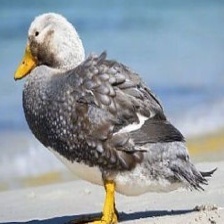
Species: STEAMER DUCK
Scientific name: TACHYERES
ImageNet parent category: drake